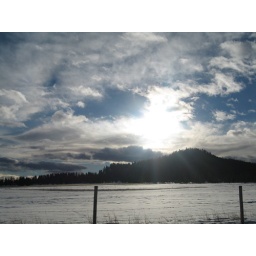
I just love the sun, sky and clouds peeking over the hill and onto the field ... it's beautiful!